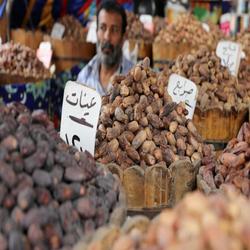
Label: Dates